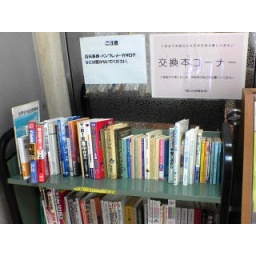
book crossing in Japanese library